Jōdo-ji (Onomichi)

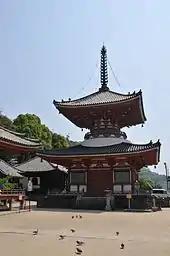
Treasure pagoda

The main temple structures are completed by the , a 3×3 ken, two-storied Buddhist tower, with "hongawarabuki" roof, dating to 1328 and designated as National Treasure. It enshrines an image of Dainichi Nyorai with attendants. The interior walls are painted with images of the Eight Patriarchs of Shingon Buddhism. During reconstruction works in 1936, many sutra scrolls and other items were discovered in the roof's finial ("sōrin"). Unlike the Main Hall and the Amida Hall which are aligned in east-westerly direction, the treasure pagoda is moved a bit south into the plaza, positioning it to the south-east of the Amida Hall.